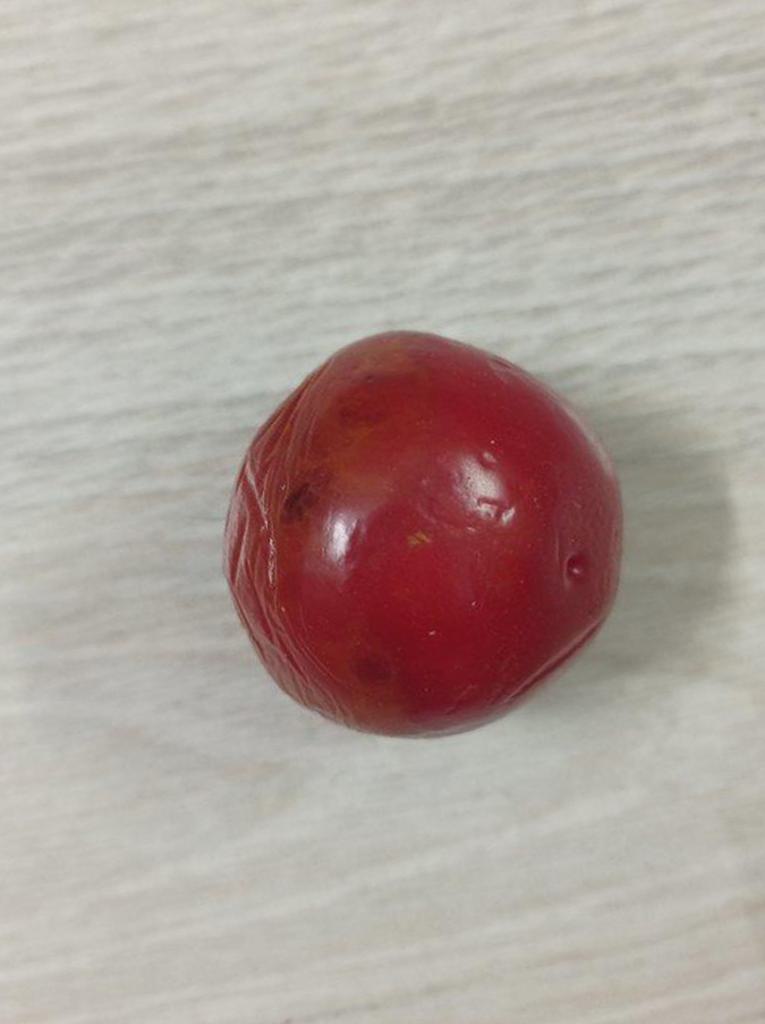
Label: Rotten